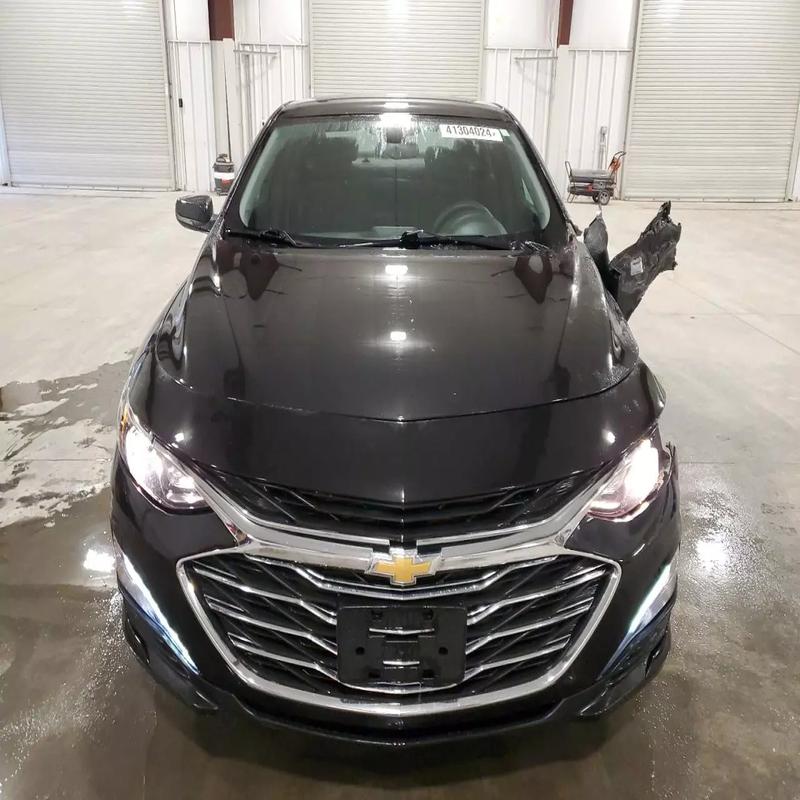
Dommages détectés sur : porte avant gauche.
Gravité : mineur